Satsvarupa dasa Goswami

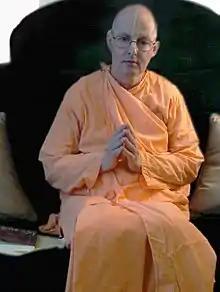
Satsvarūpa dāsa Goswāmī

Satsvarupa das Goswami (Sanskrit: , Devanagari: ) (born Stephen Guarino on December 6, 1939) is a senior disciple of Bhaktivedanta Swami Prabhupada, who founded the International Society for Krishna Consciousness (ISKCON), better known in the West as the Hare Krishna movement. Serving as a writer, poet, and artist, Satsvarupa dasa Goswami is the author of Bhaktivedanta Swami's authorized biography, "Srila Prabhupada-lilamrta". After Prabhupada's death, Satsvarupa dasa Goswami was one of the eleven disciples selected to initiate future disciples.